Gauley Subdivision

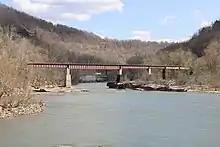
The Gauley Subdivision crosses the New River just past its divergence from the New River Subdivision.

The Gauley Subdivision is a railroad line owned by CSX Transportation in the U.S. states of West Virginia and Virginia. It was formerly part of the CSX Huntington East Division. It became part of the CSX Florence Division on June 20, 2016.